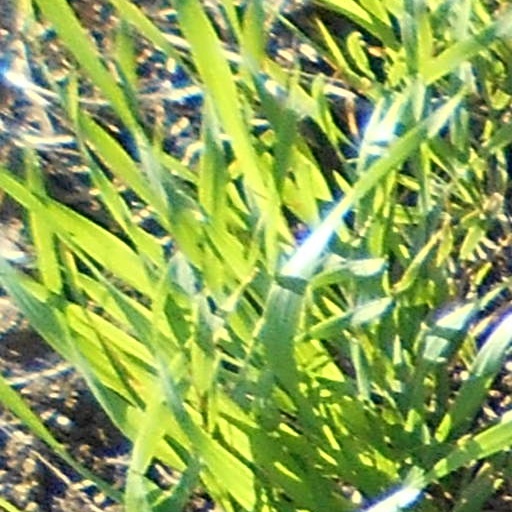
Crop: wheat